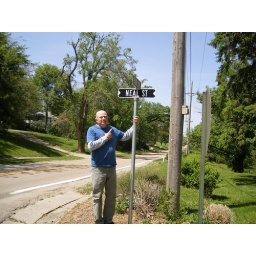
Neal and street sign in Peru, NE